Gregory Feest

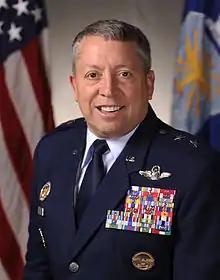
Major General Gregory A. FeestChief of Safety of the United States Air Force

Gregory A. Feest (born 1956) is a retired United States Air Force (USAF) major general who last served as the Chief of Safety of the United States Air Force, Headquarters USAF, Washington, D.C., and commander of the Air Force Safety Center, Kirtland Air Force Base, New Mexico.